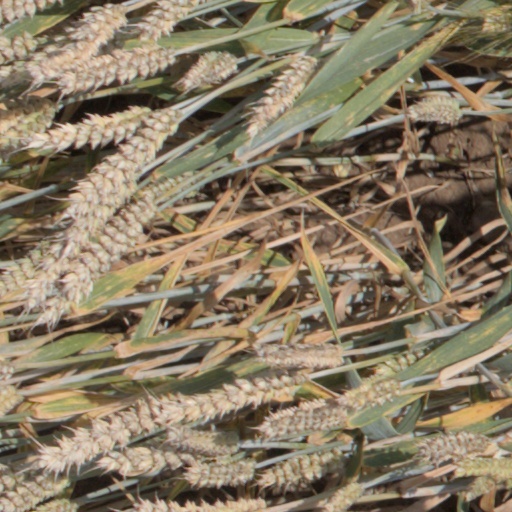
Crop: wheat